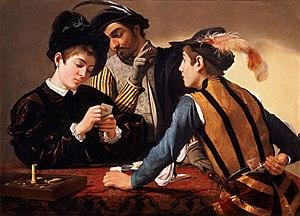
Le musée d'art Kimbell est un musée d'art généraliste qui se trouve à Fort Worth, au Texas. Ses bâtiments ont été construits par l'architecte américain Louis Kahn.